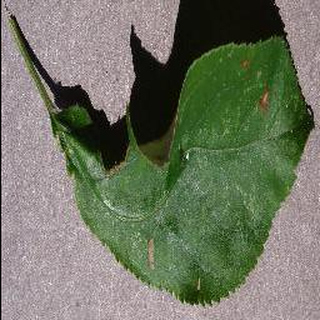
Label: apple_black_rot